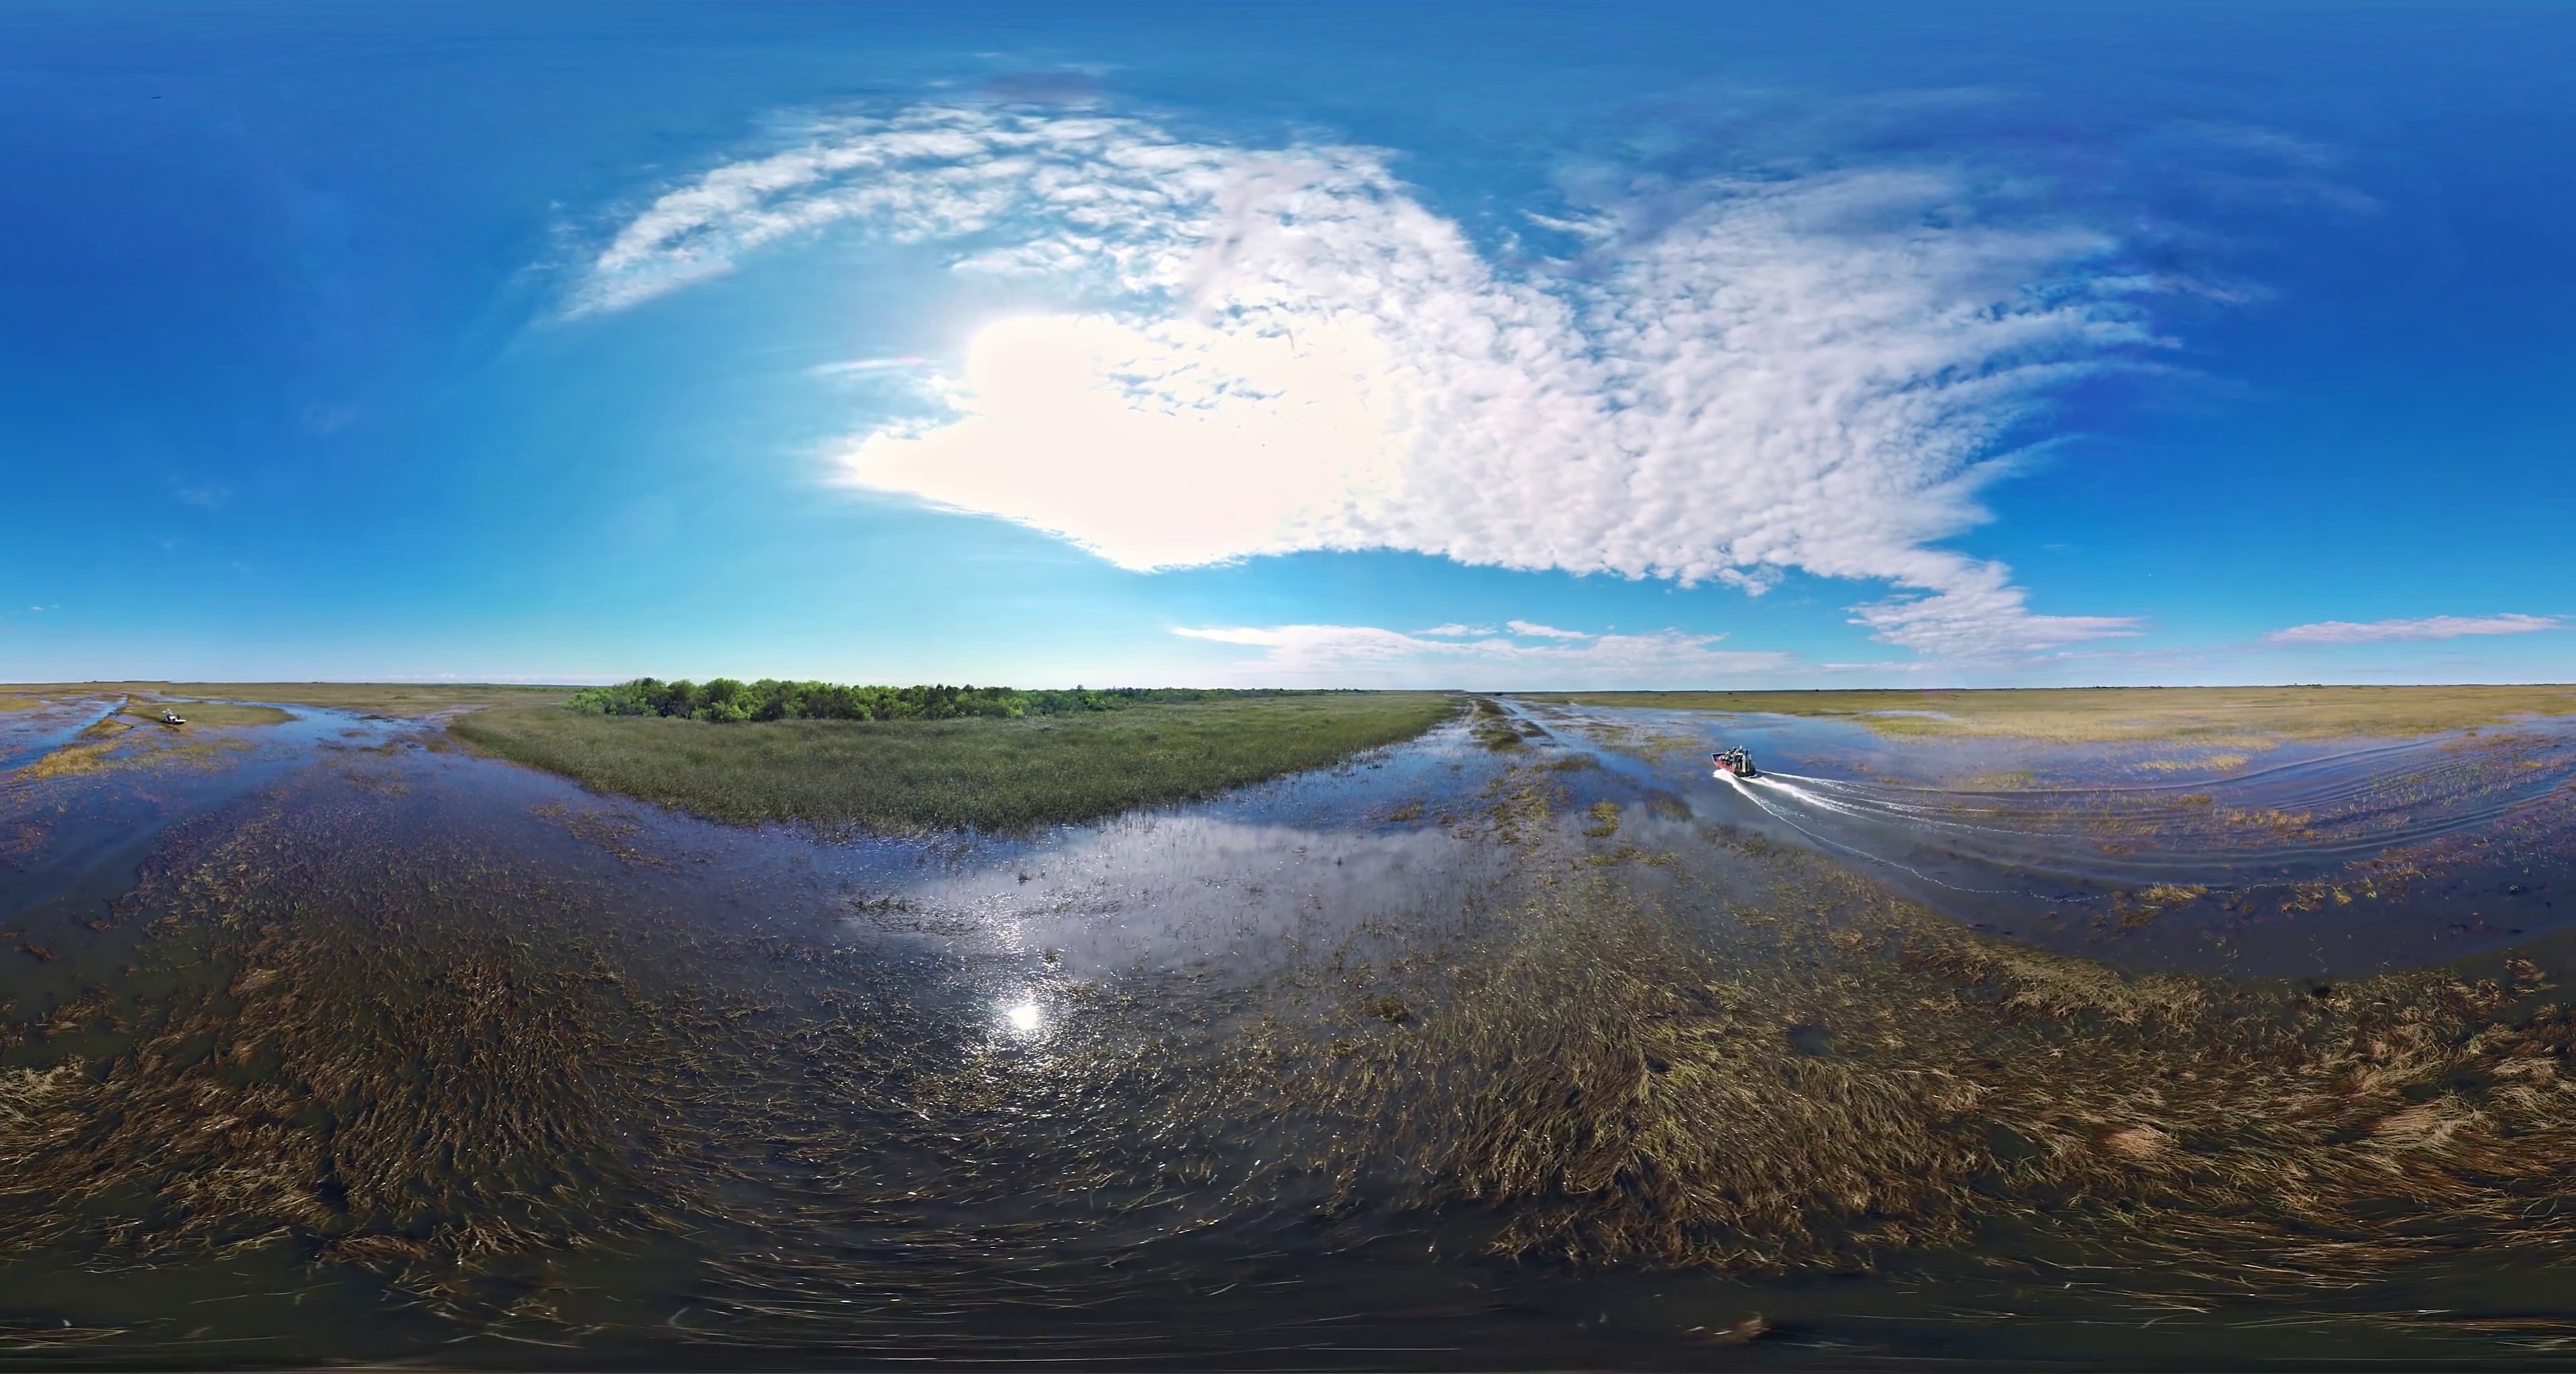
Referred object: the small motorboat leaving a wake in the marsh

Referred object: turn right to find the motorboat

Referred object: the boat to the right of the tree cluster